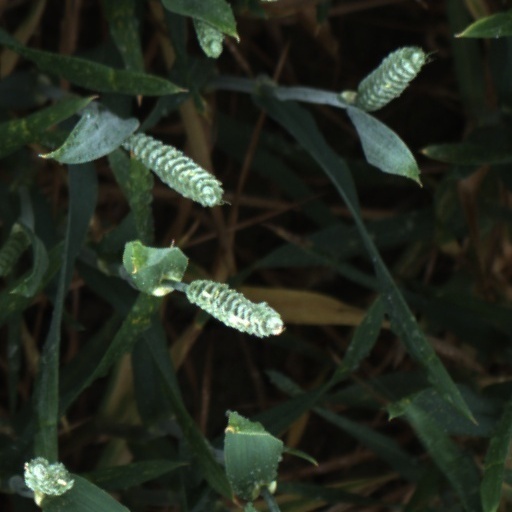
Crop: wheat